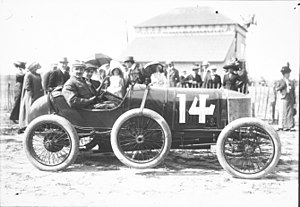
Calthorpe
Pierre Garcet i sin Calthorpe ved det franske Grand Prix i 1912 i Dieppe.
Calthorpe var en virksomhed fra Bordesley Green, Birmingham i England, der producerede en række biler, motorcykler og cykler fra 1904 til 1932. Virksomheden startede i 1890'erne som en af Birminghams cykel producent kaldet "Hands and Cake" drevet af George W. Hands. Det blev omdøbt til Bard Cycle Manufacturing Company i 1987 og skiftede til Minstrel Cycle Company i 1901.